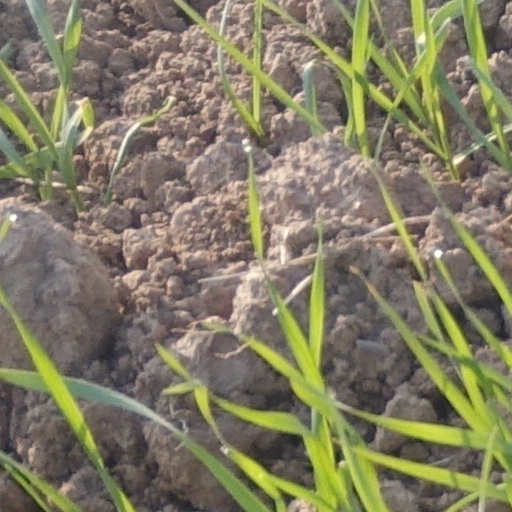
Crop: wheat